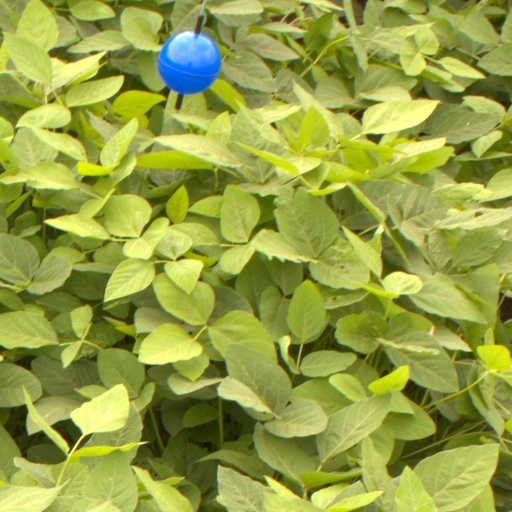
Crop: soybean